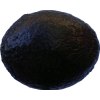
Label: black_avocado